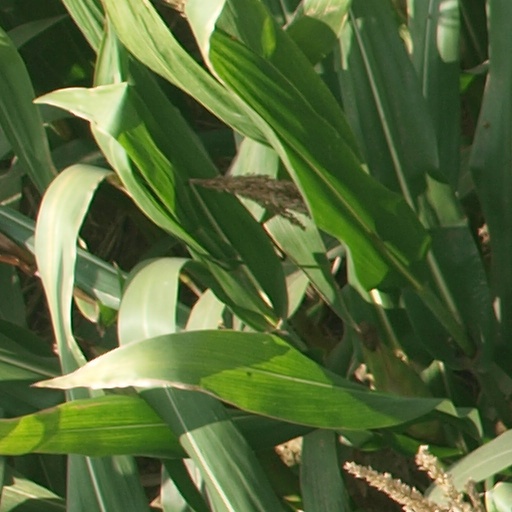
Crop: maize; corn